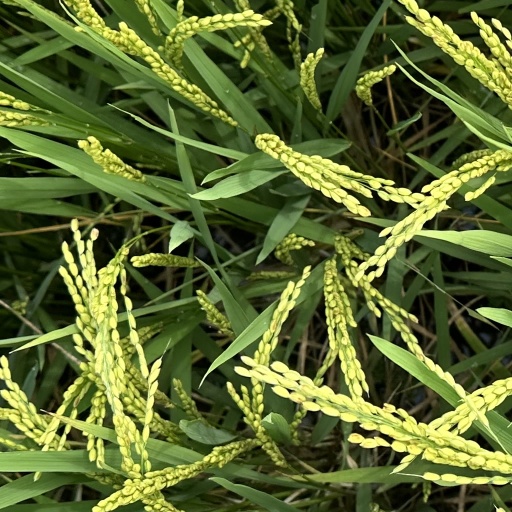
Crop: rice